Technopark, Trivandrum

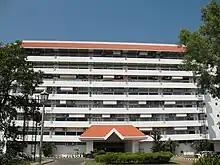
Nila building

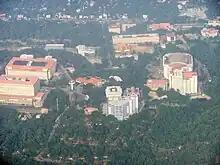
Amstor building

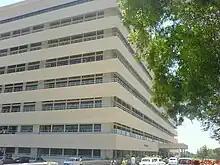
Thejaswini building

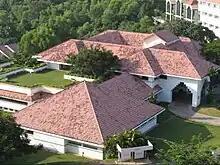
Park Centre, the administration office of Technopark

There are currently about a dozen buildings on the Technopark campus intended for software development. Seven of the buildings are named after rivers in Kerala—the Pamba, the Periyar, the Nila, the Chandragiri, the Gayathri, Bhavani, and the Thejaswini, the seventh building, which was commissioned in February 2007, with over and of carpet area. There are also independent buildings of private enterprises inside the Phase I campus: Amstor House, Padmanabham, and M-squared. These buildings have an aggregate floor area of about .